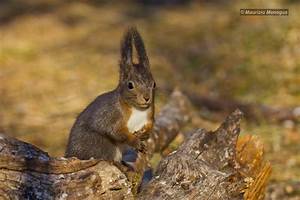
Label: squirrel